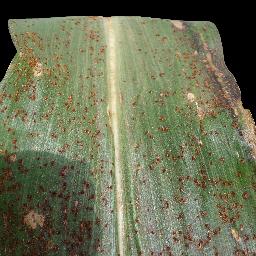
Label: Corn_(Maize)___Common_Rust